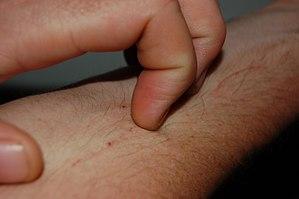
Le microbiote cutané humain est la communauté de micro-organismes opportunistes, saprobiontes, souvent symbiotes et parfois pathogènes qui composent la « flore cutanée ». C'est la partie externe du microbiote de l'organisme humain. De manière générale, la biodiversité bactérienne limite le risque de colonisation de la peau par une bactérie pathogène et constitue une protection contre l'inflammation de la peau. Une partie du microbiote cutané est partagé avec le microbiote des muqueuses, notamment respiratoires.